Cher Lloyd

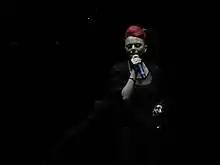
Lloyd performing at "The X Factor" live in Glasgow on 1 April 2011

She had previously performed at holiday camps and said she received a mixed reaction to her music, but was a big hit with "X Factor" judges at the time. She auditioned singing the Keri Hilson version of "Turn My Swag On" by Soulja Boy. At bootcamp she sang a rap version of "Viva La Vida". At the judges' houses, she performed "Cooler Than Me" but suffered from tonsillitis and was unable to complete the song.